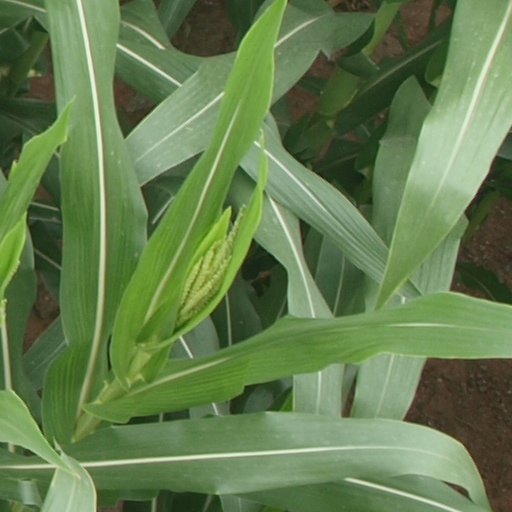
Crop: maize; corn